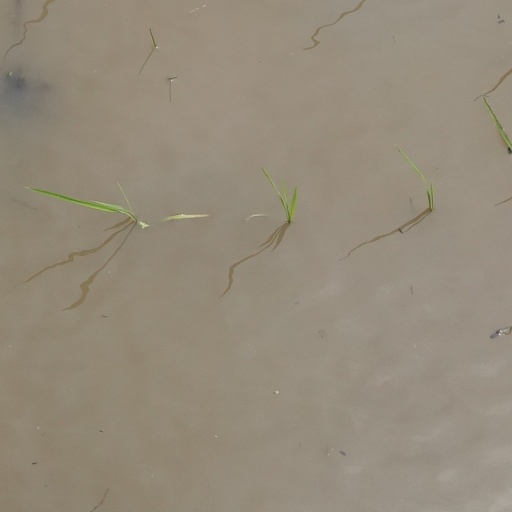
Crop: rice